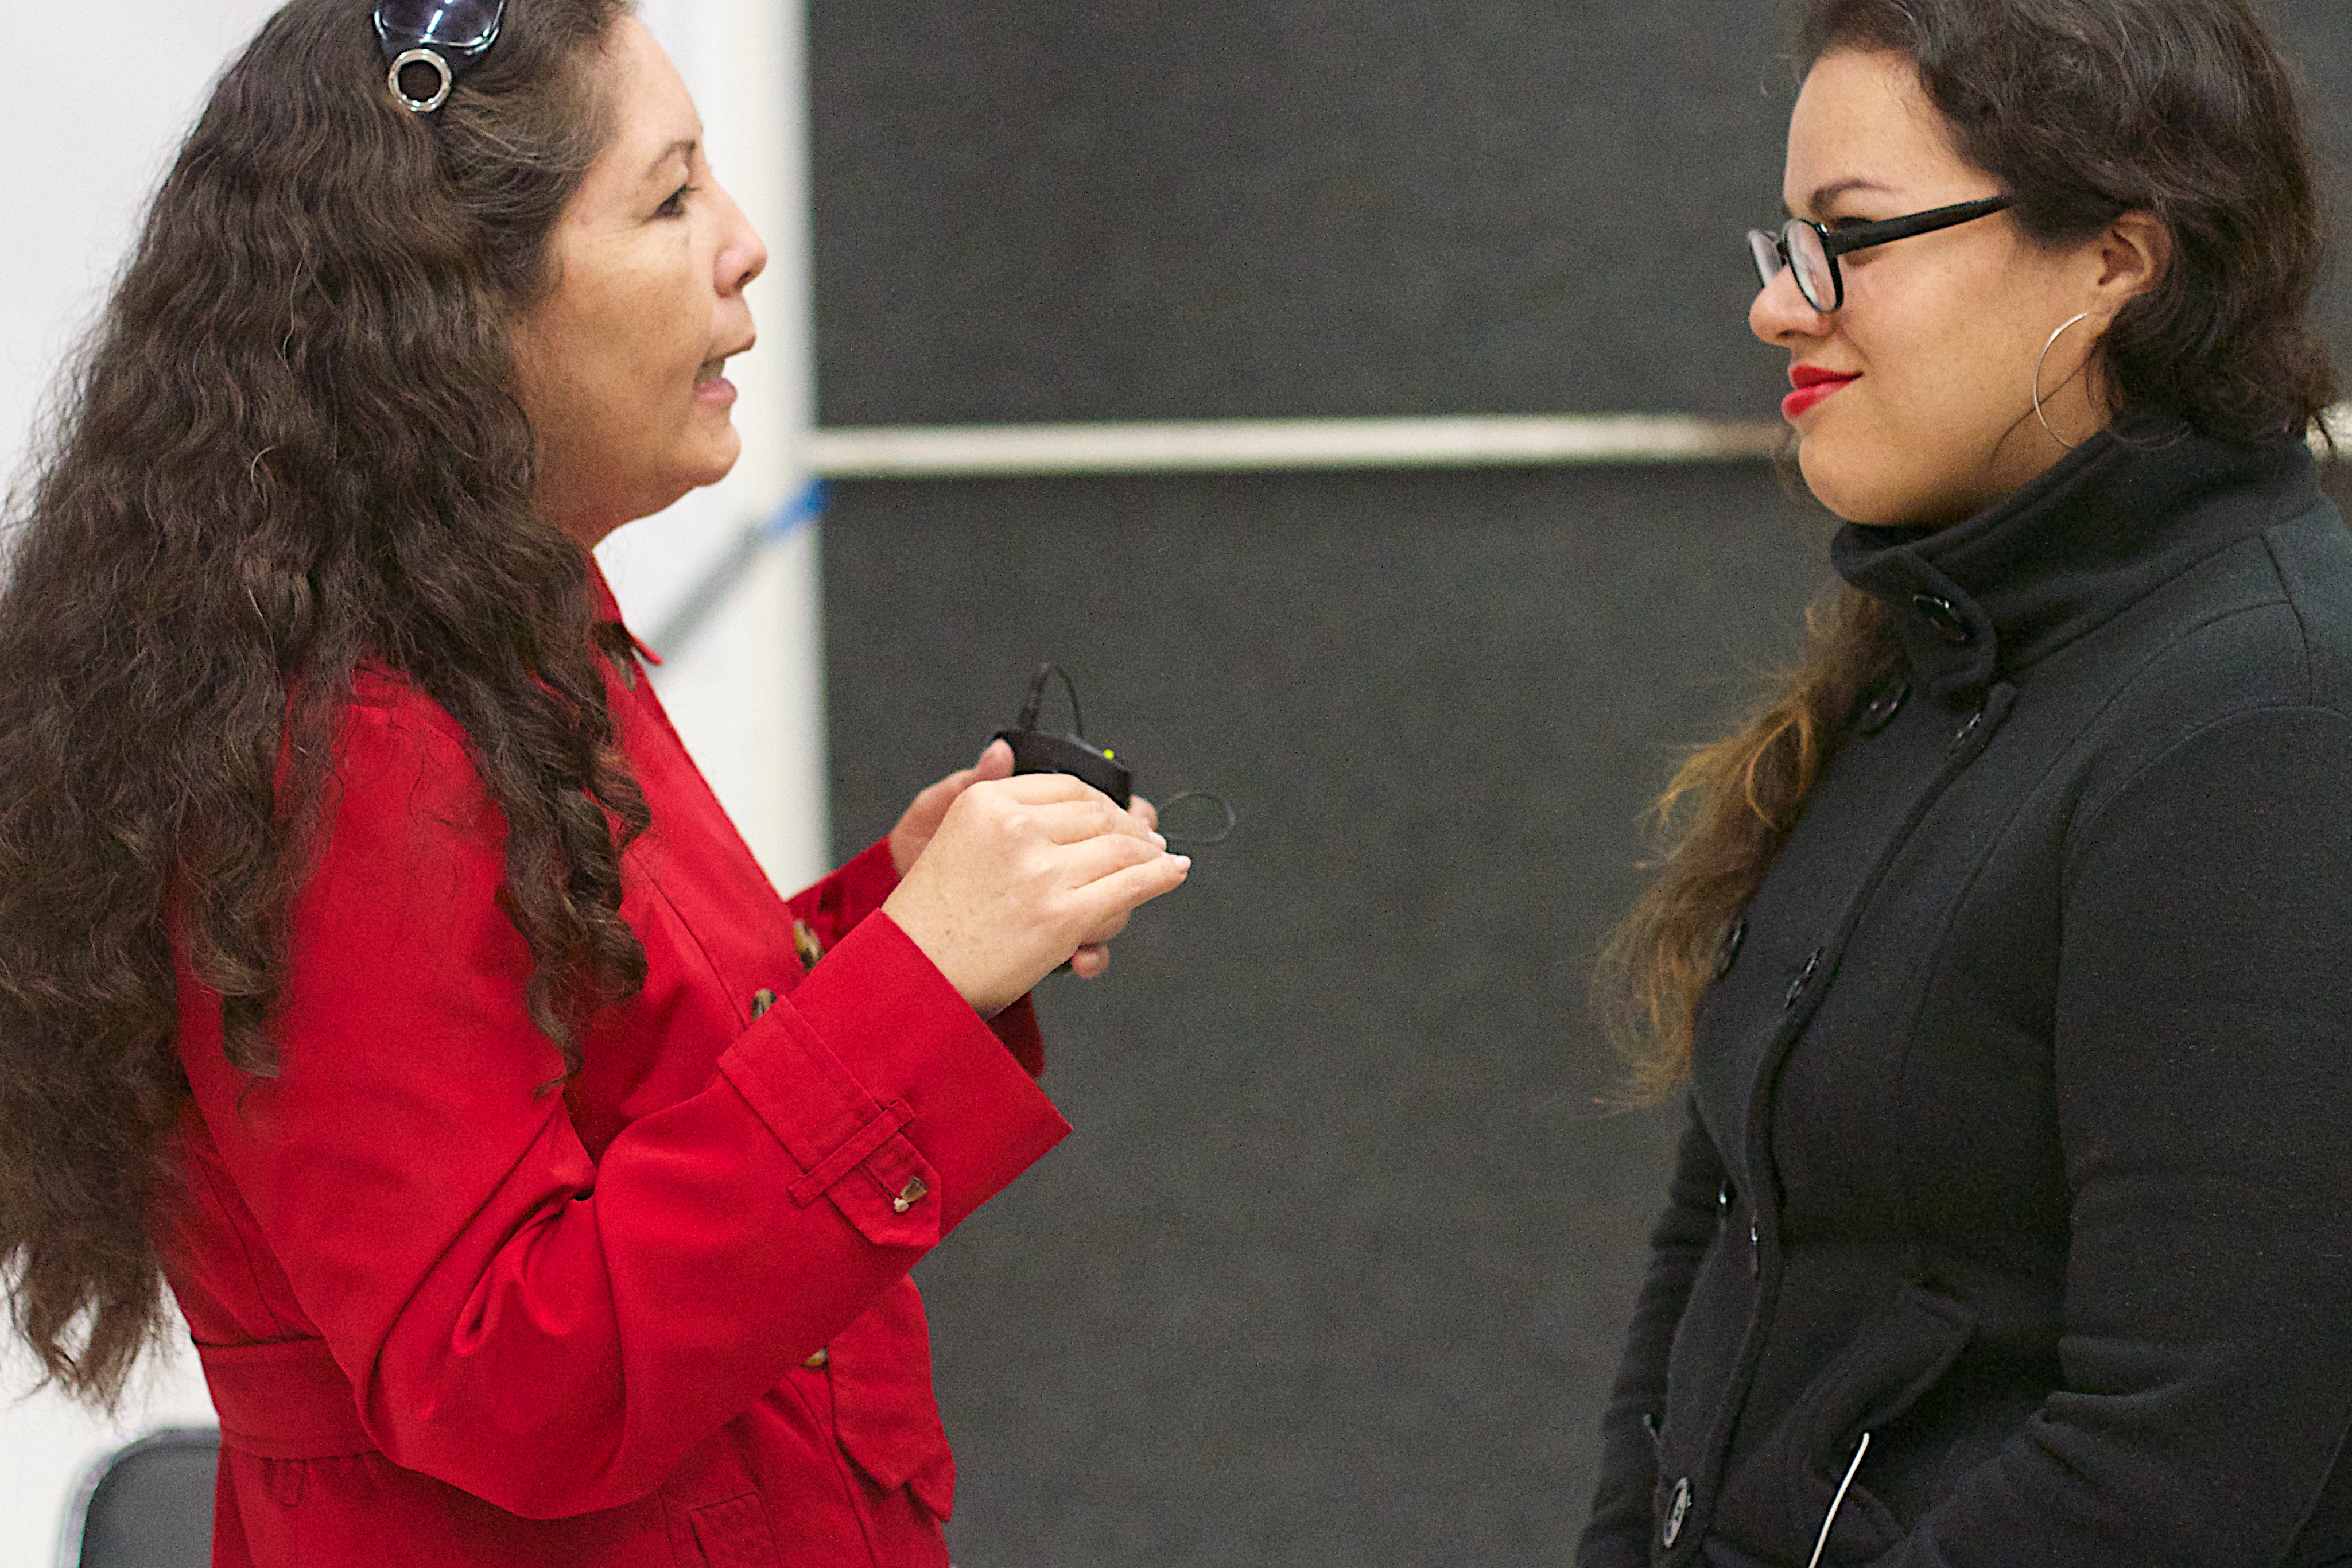
fashion, glasses, singing, udgagora